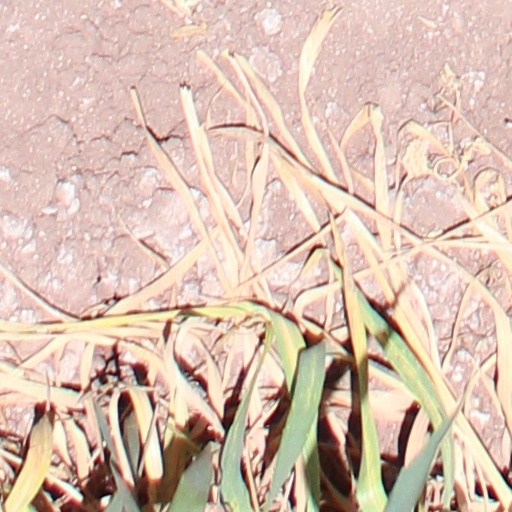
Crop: wheat